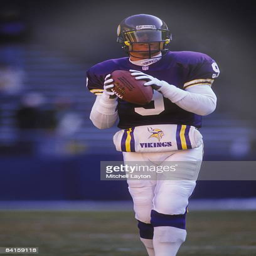
american football player before a football game against sports team